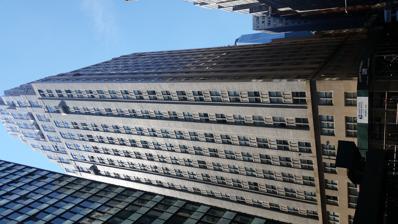
Building: 116 John Street
Country: United States of America
Year built: 1931
Commercial building in Manhattan, New York United States historic place 116 John Street U.S. National Register of Historic Places 116 John Street Show map of Lower Manhattan 116 John Street Show map of New York City 116 John Street Show map of New York 116 John Street Show map of the United States Location 116 John Street, New York City Coordinates 40°42′27″N 74°00′21″W / 40.70750°N 74.00583°W / 40.70750; -74.00583 Area 0.64 acres (0.26 ha) Built 1931 ( 1931 ) Built by Julian Kovacs and the Platt Construction Company Architect Louis Allen Abramson Architectural style Art Deco NRHP reference No. 14000331 Added to NRHP June 20, 2014 116 John Street is a historic office tower at the southwest corner of John Street and Pearl Street in the Financial District of Lower Manhattan in New York City. It was built in 1931, and is a 35-story brick and terra cotta building consisting of a three-story base, a 19-story shaft, and 12 upper stories that recede in a series of setbacks. The Louis Abramson designed building features Art Deco style design elements at the recessed entrances and in the lobby. Built as a speculative office building for insurance companies, the building interior was rehabilitated starting in 2011. Some floors had been converted to apartments by 2013. It was listed on the National Register of Historic Places in 2014. Larry Silverstein bought the building in 2021 for $248 million. References